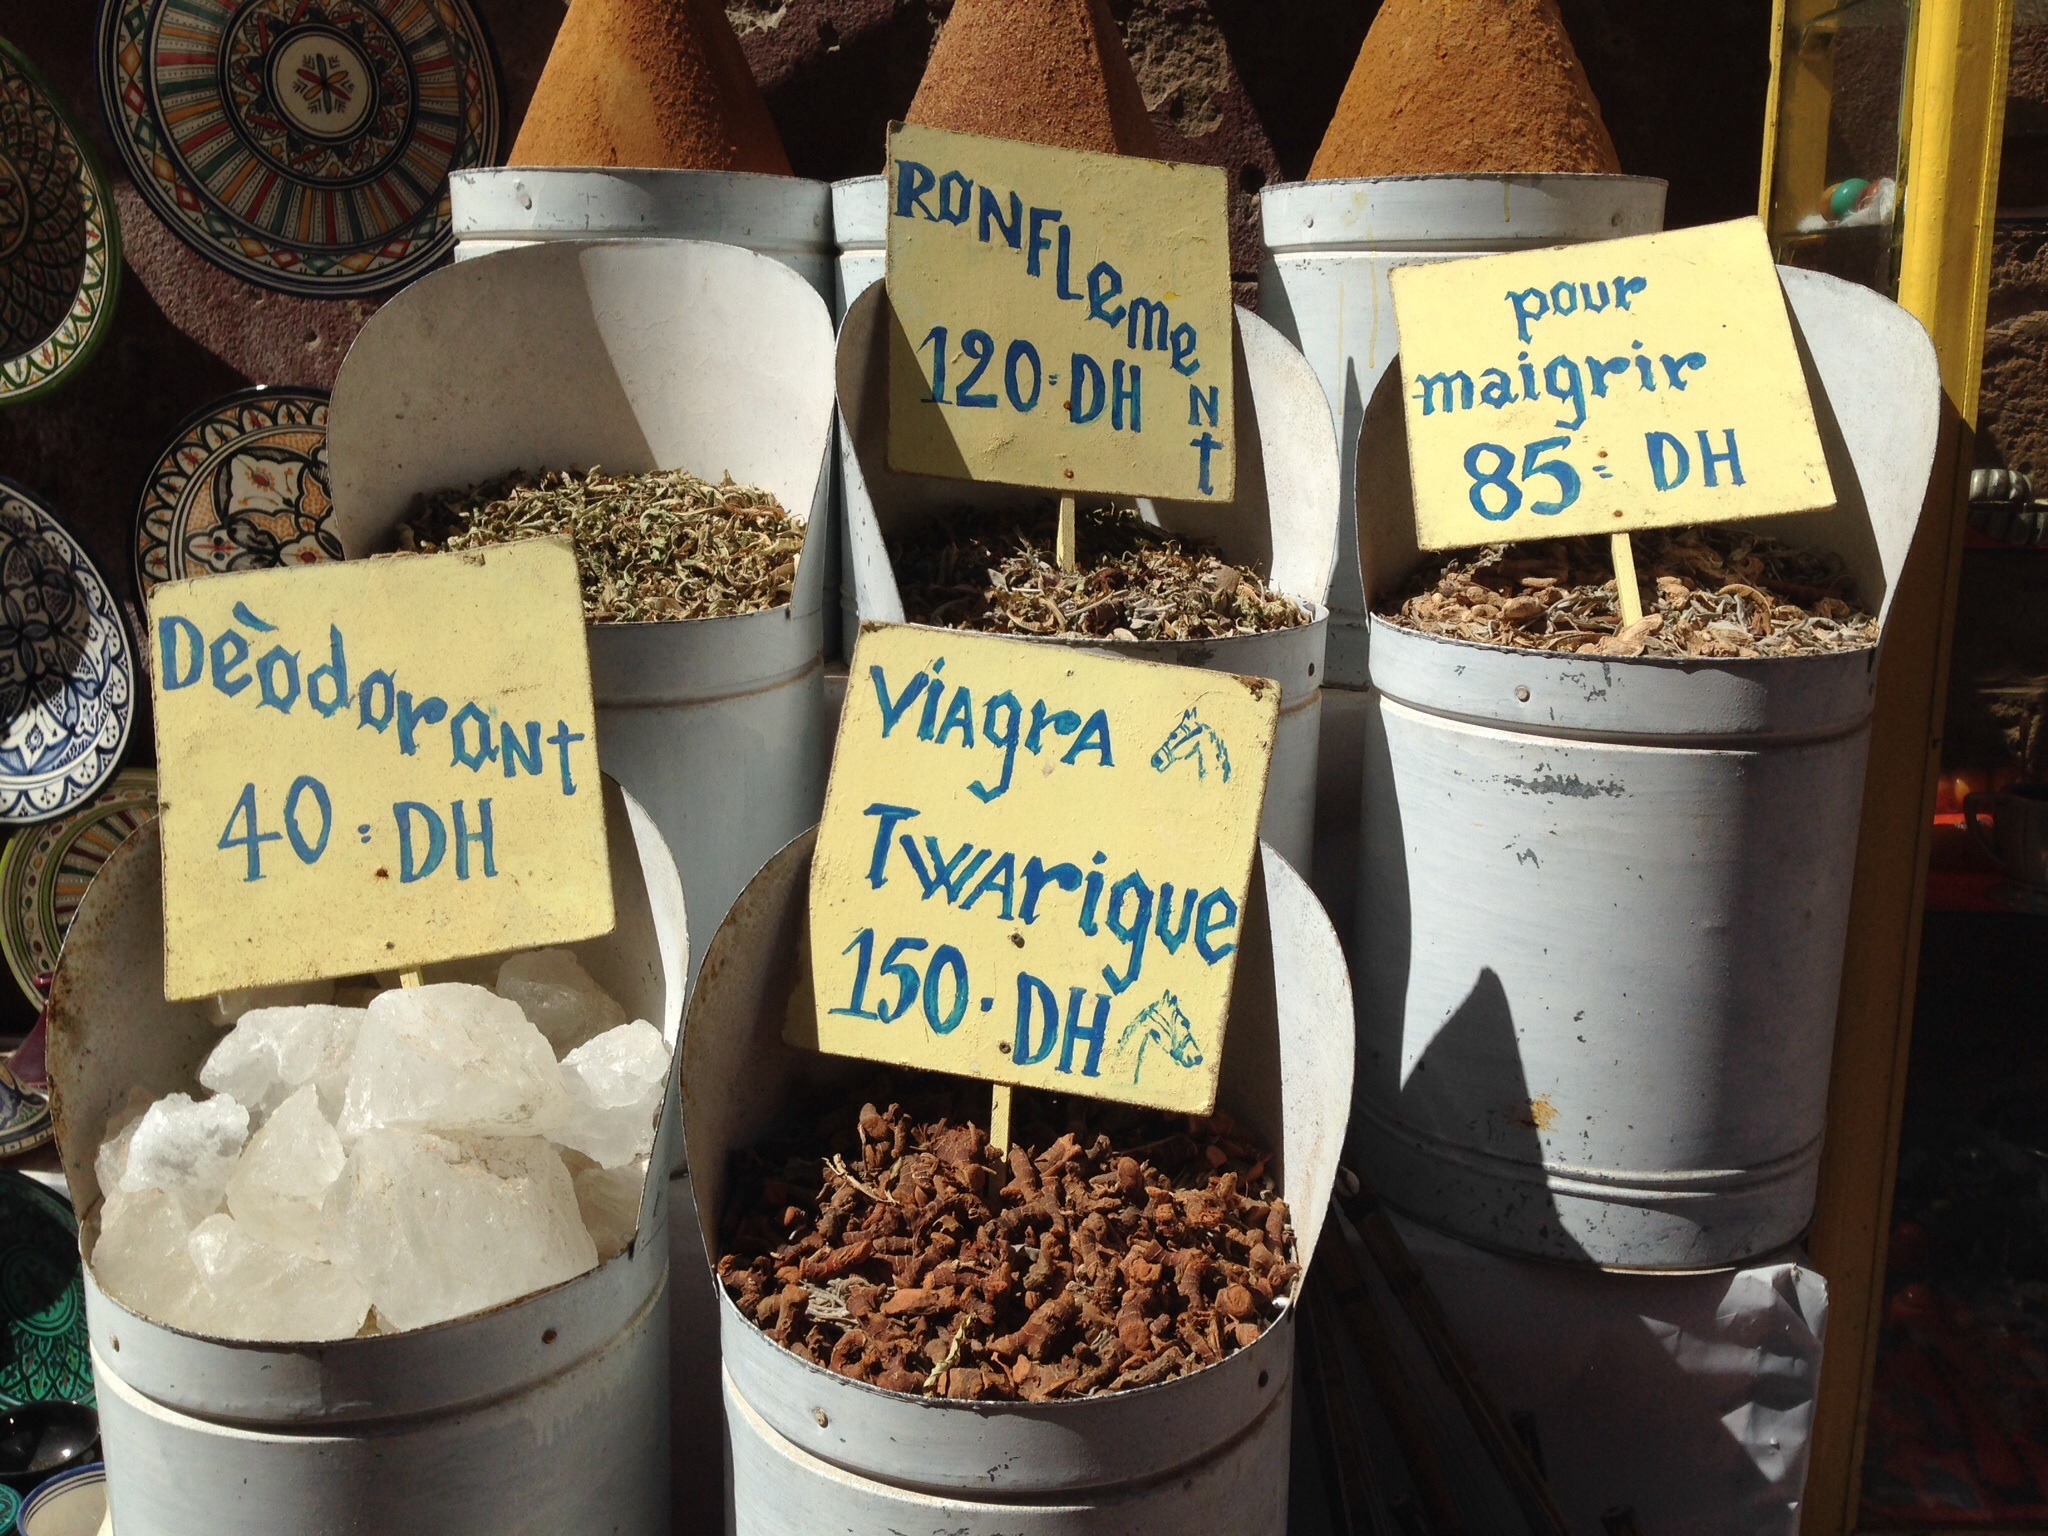
food, chocolate, ice cream, dessert, spices, morocco, oriental, flavor, sense, snack food